Ressha Sentai ToQger vs. Kyoryuger: The Movie

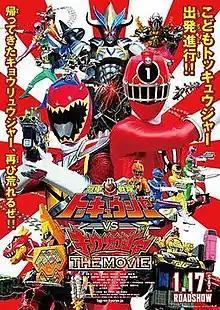
Theatrical release poster

is a 2015 Japanese film, featuring a crossover between the casts and characters of the Super Sentai television series "Ressha Sentai ToQger" and "Zyuden Sentai Kyoryuger", including the debut appearance of the main cast of "Shuriken Sentai Ninninger". Kyaeen's Hiroyuki Amano guest stars. It was released nationally in Japan on January 17, 2015.